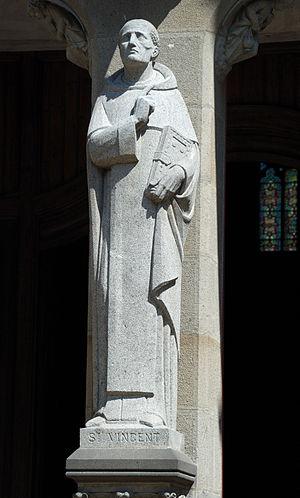
Vannes
La cathédrale Saint-Pierre de Vannes est une cathédrale catholique romaine située à Vannes, dans le département du Morbihan, en France. Siège du diocèse de Vannes, elle porte aussi le titre de basilique mineure.